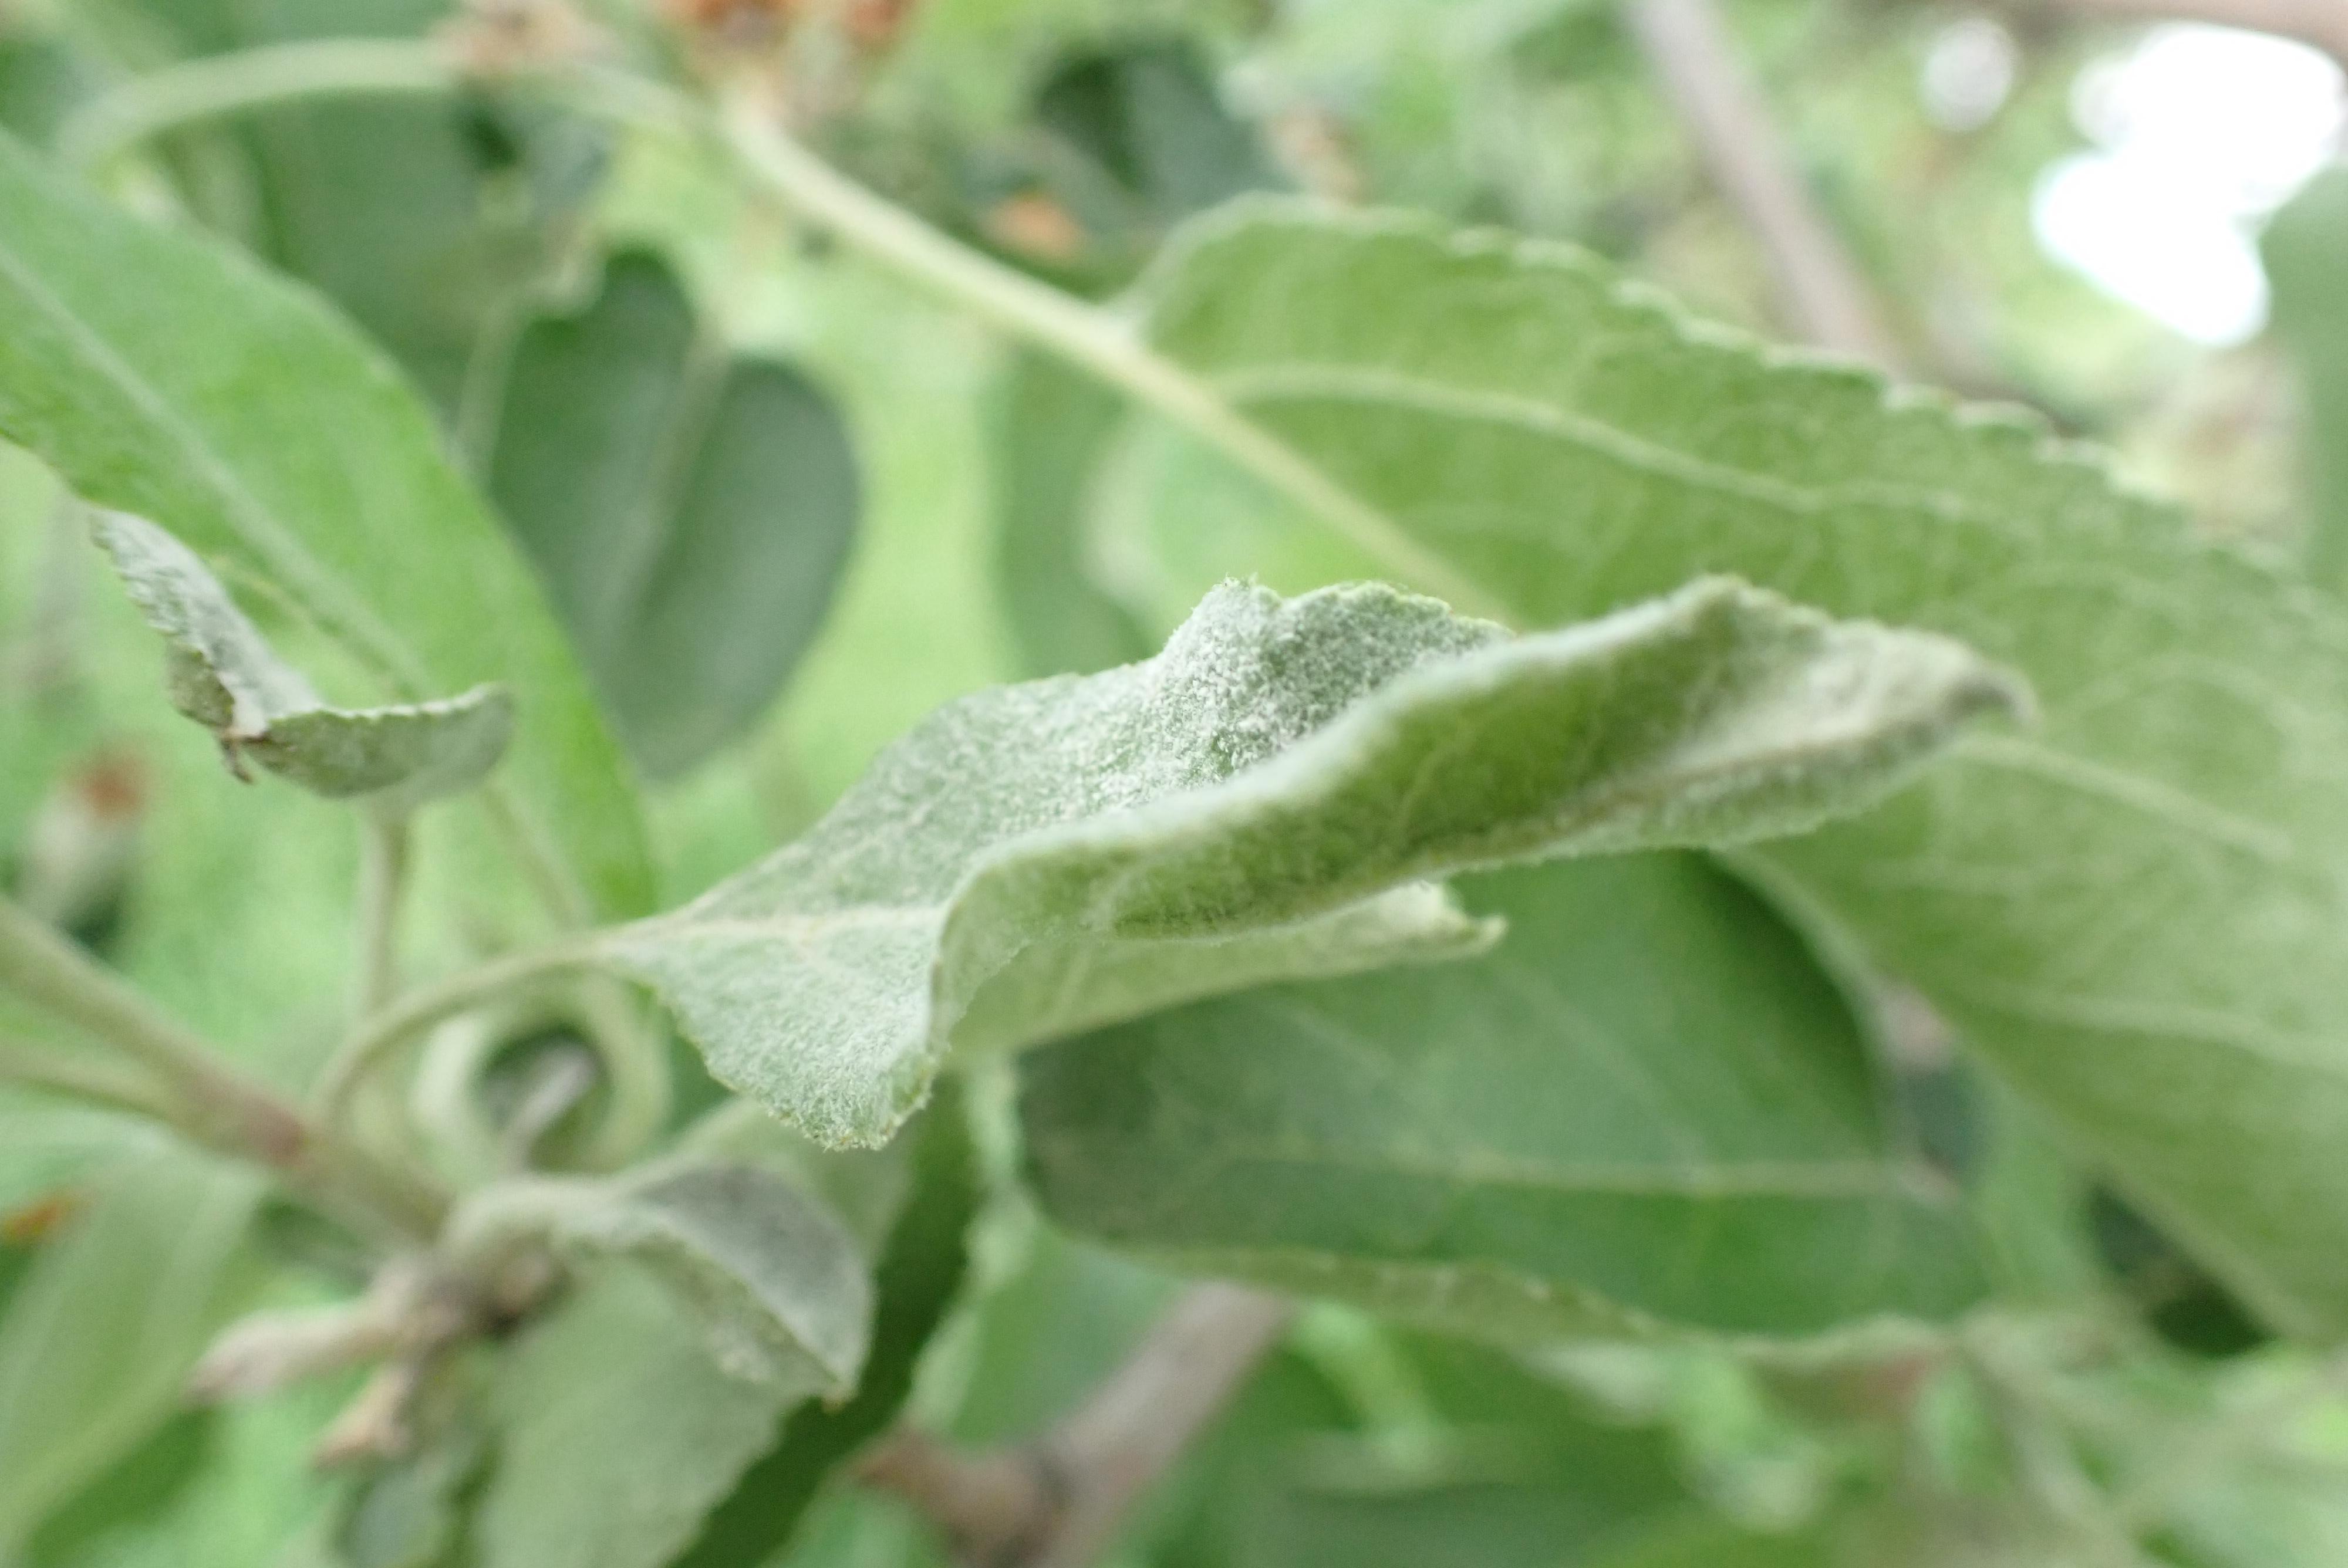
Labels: powdery_mildew